Arkhangelsk

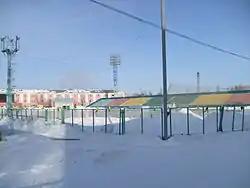
Vodnik's home stadium Trud, the arena for the final of the 2011–2012 season

An airstrip/dam/facility in Arkhangelsk was the fictional setting for a level in the 1997 hit videogame "Goldeneye 007".